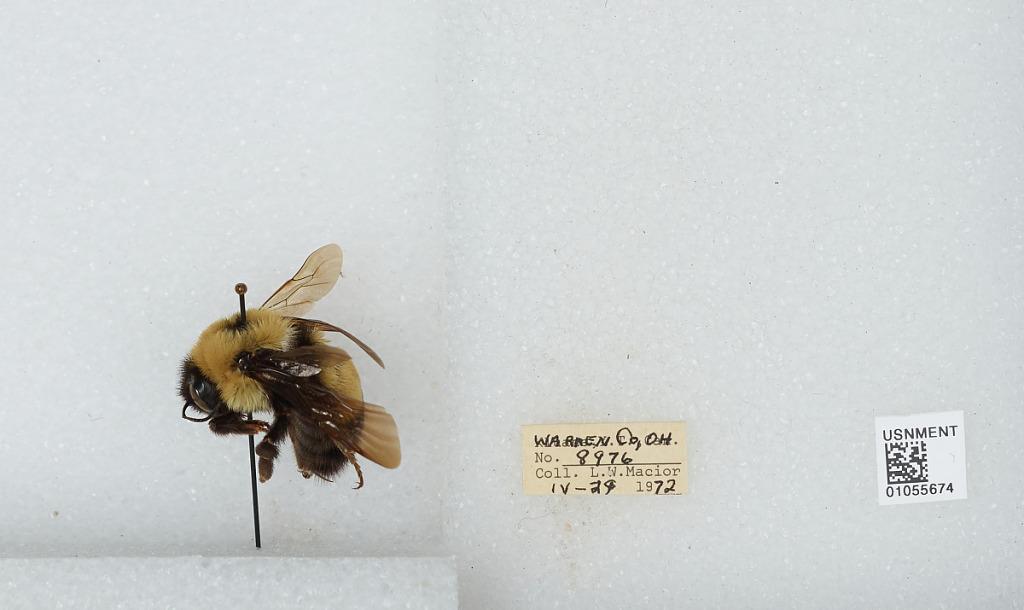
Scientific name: Bombus (Bombus) affinis Cresson
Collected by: L. Macior
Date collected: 1972-4-29
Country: United States
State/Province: Ohio
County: Warren
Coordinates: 39.4242, -84.1856